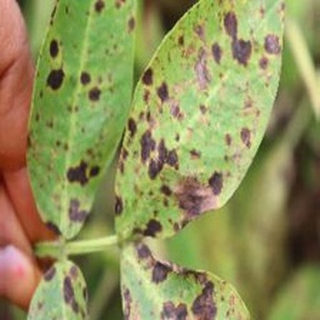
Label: groundnut_late_leaf_spot